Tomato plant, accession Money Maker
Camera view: horizontal (90 deg, fisheye); turntable rotation: 60 degrees
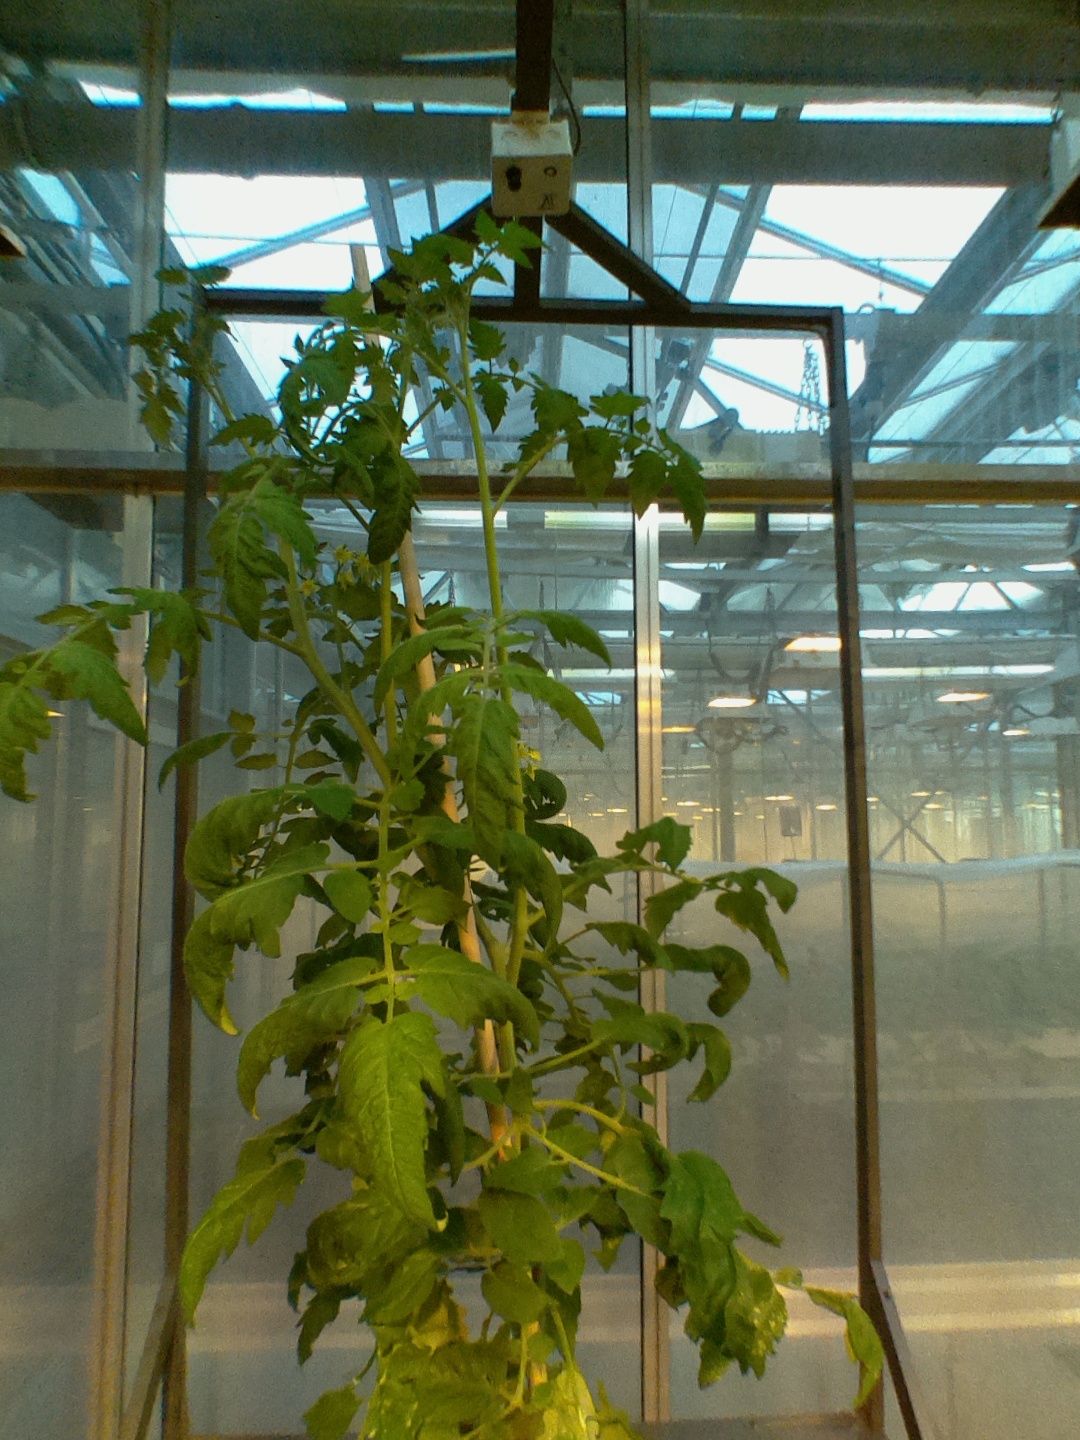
BBCH growth stage 67: Full flowering, 70%-80% of flowers open, more petals falling